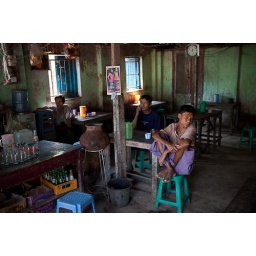
Men wathing TV in a small bar in pottery village of Twante near Yangon in Myanmar.